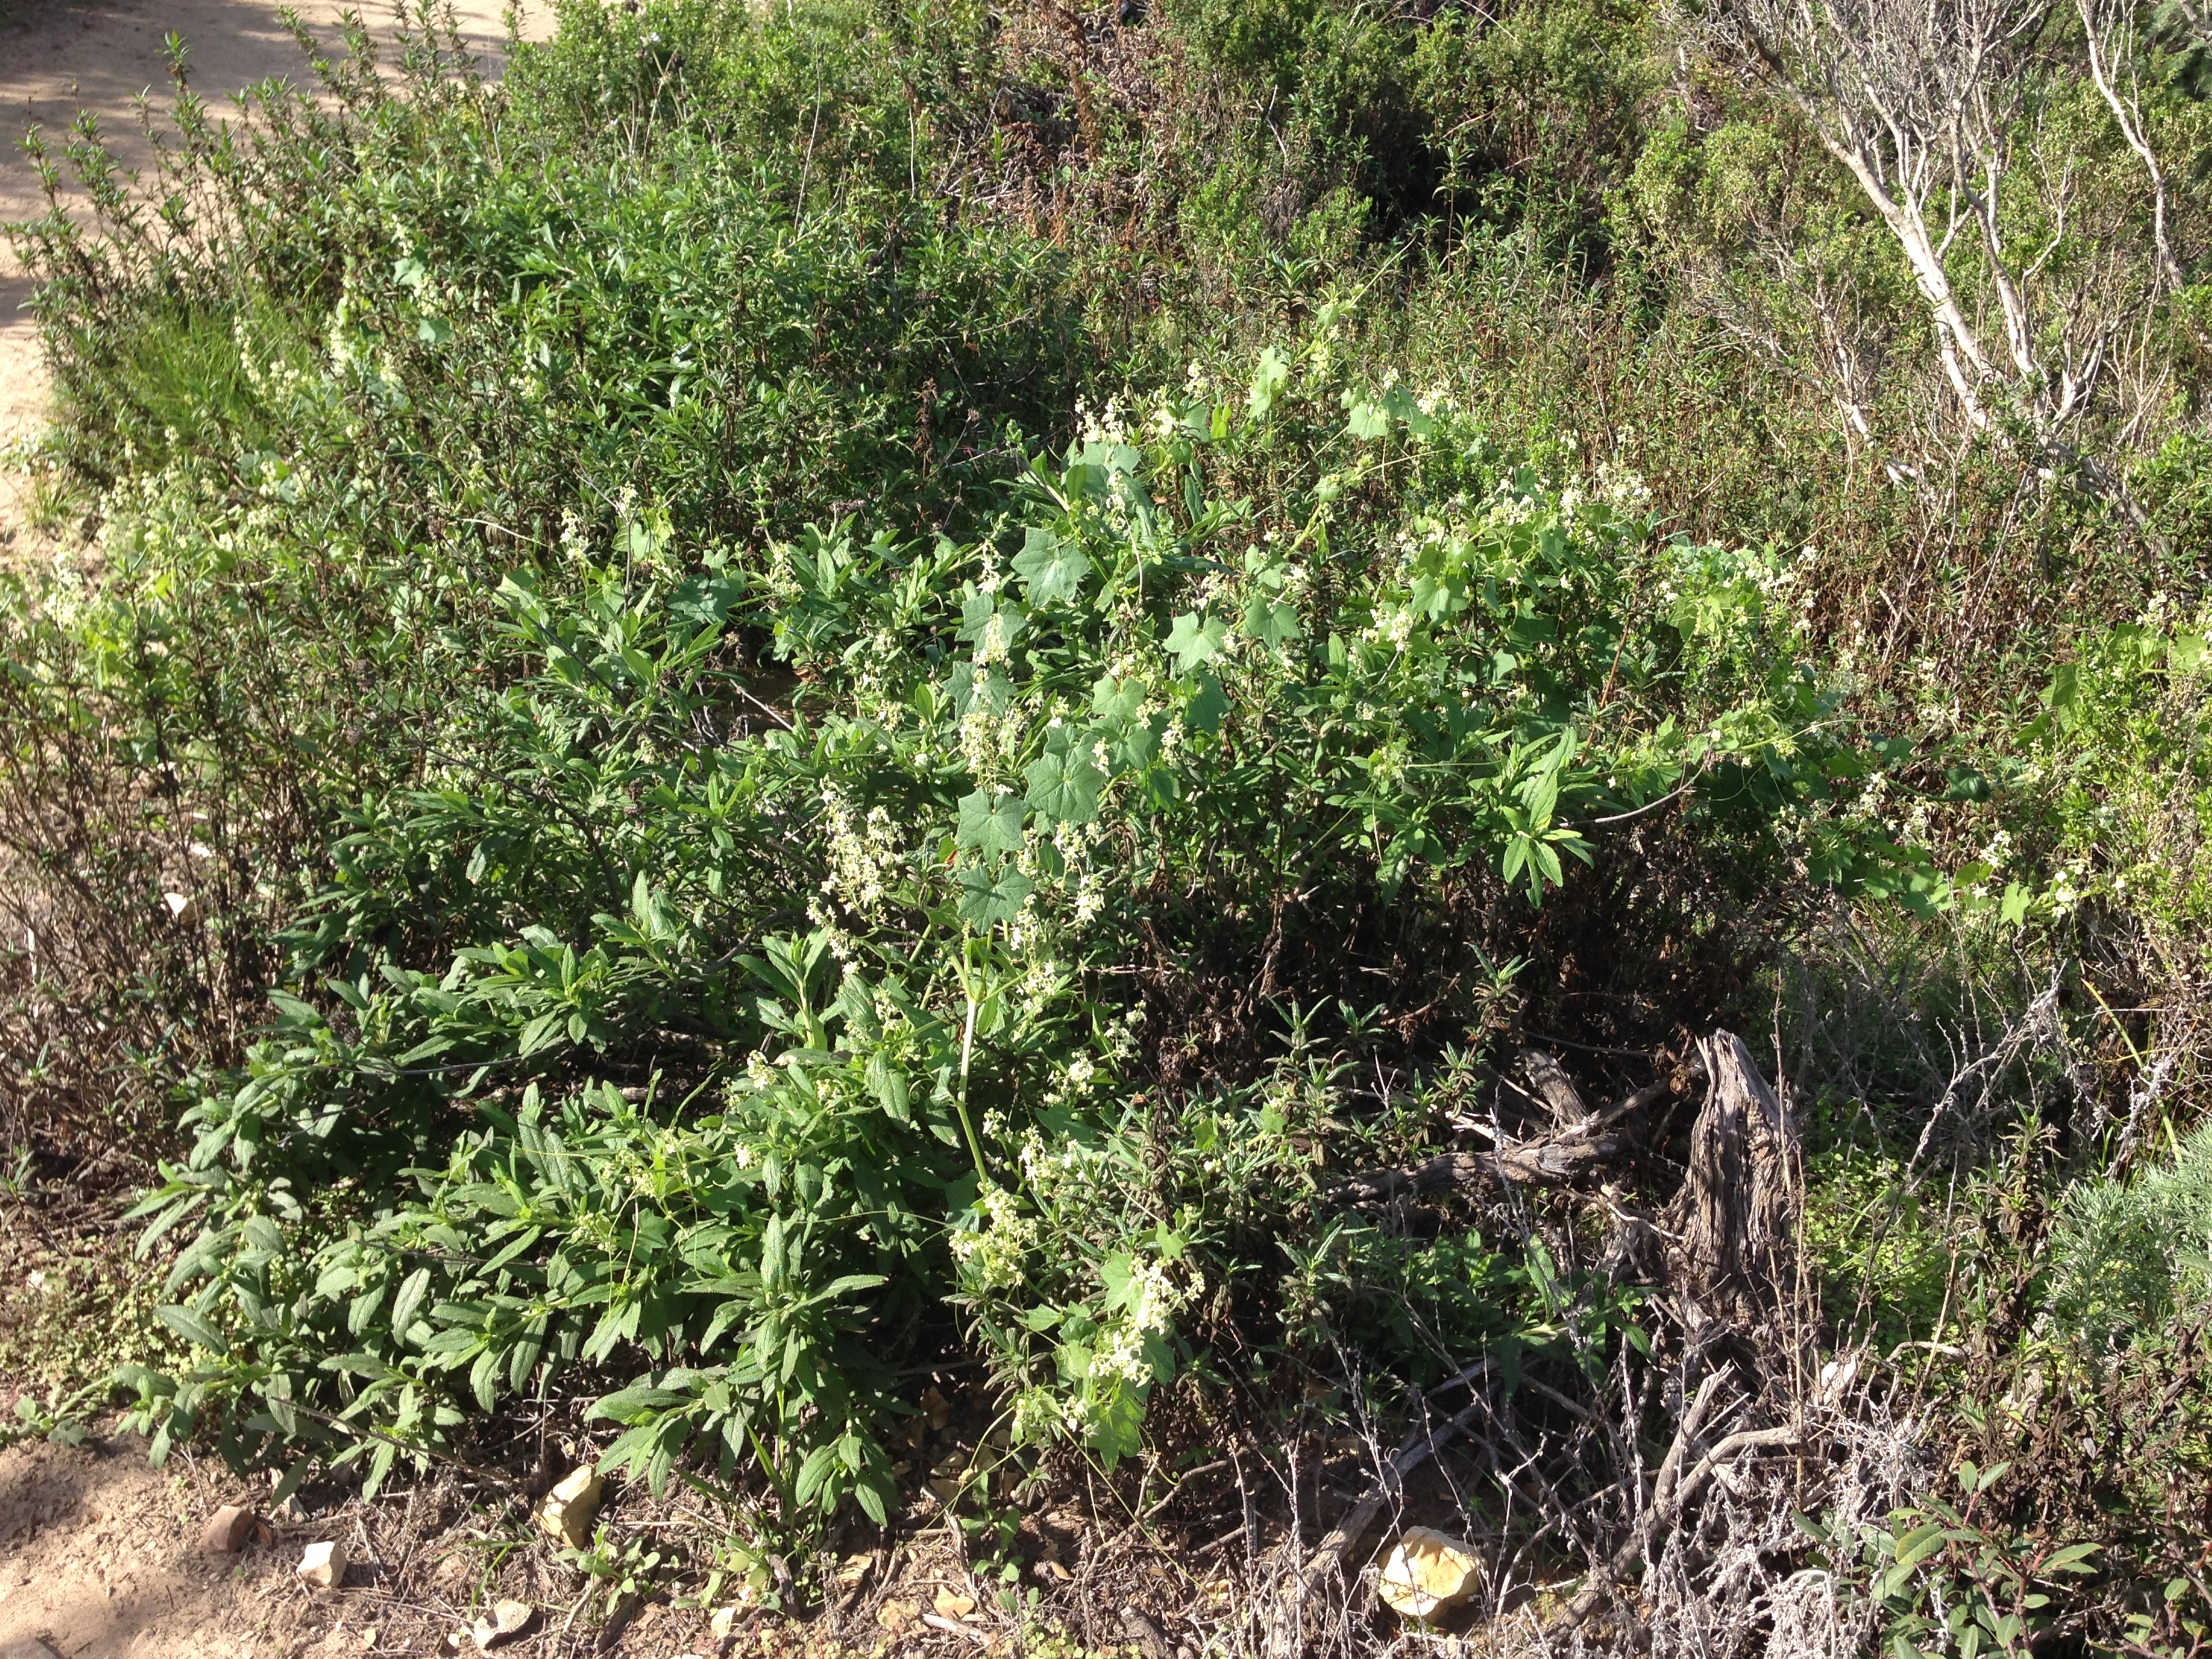
tree, plant, flower, herb, produce, evergreen, shrub, montanadeorostatepark, marah, macrocarpa, wildcucumber, californianativeplant, marahmacrocarpa, flowering plant, subshrub, woody plant, land plant